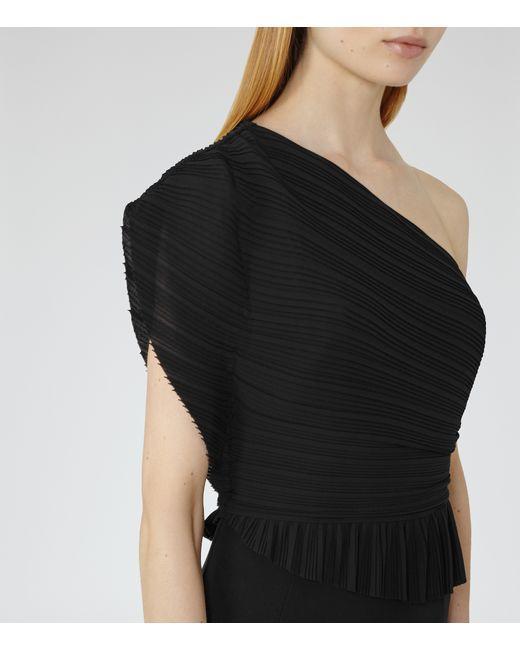
schwarzes formelles Oberteil mit einer Schulter, strukturierter Stoff